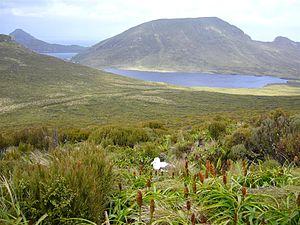
L'île Campbell est une île australe néo-zélandaise, inscrite au patrimoine mondial de l'UNESCO avec les autres îles sub-antarctiques de Nouvelle-Zélande.
Les îles Campbell sont un archipel sub-antarctique néo-zélandais.